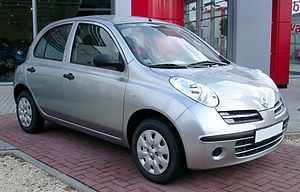
Nissan Micra / Micra (K12, 2002−2010) / Facelift
Nissan Micra er en siden 1982 i flere generationer fremstillet minibil fra den japanske bilfabrikant Nissan.